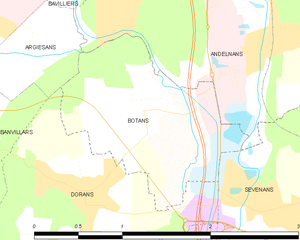
Carte des communes françaises Botans